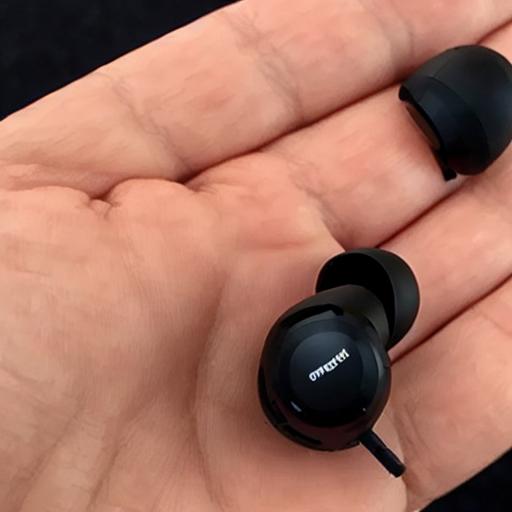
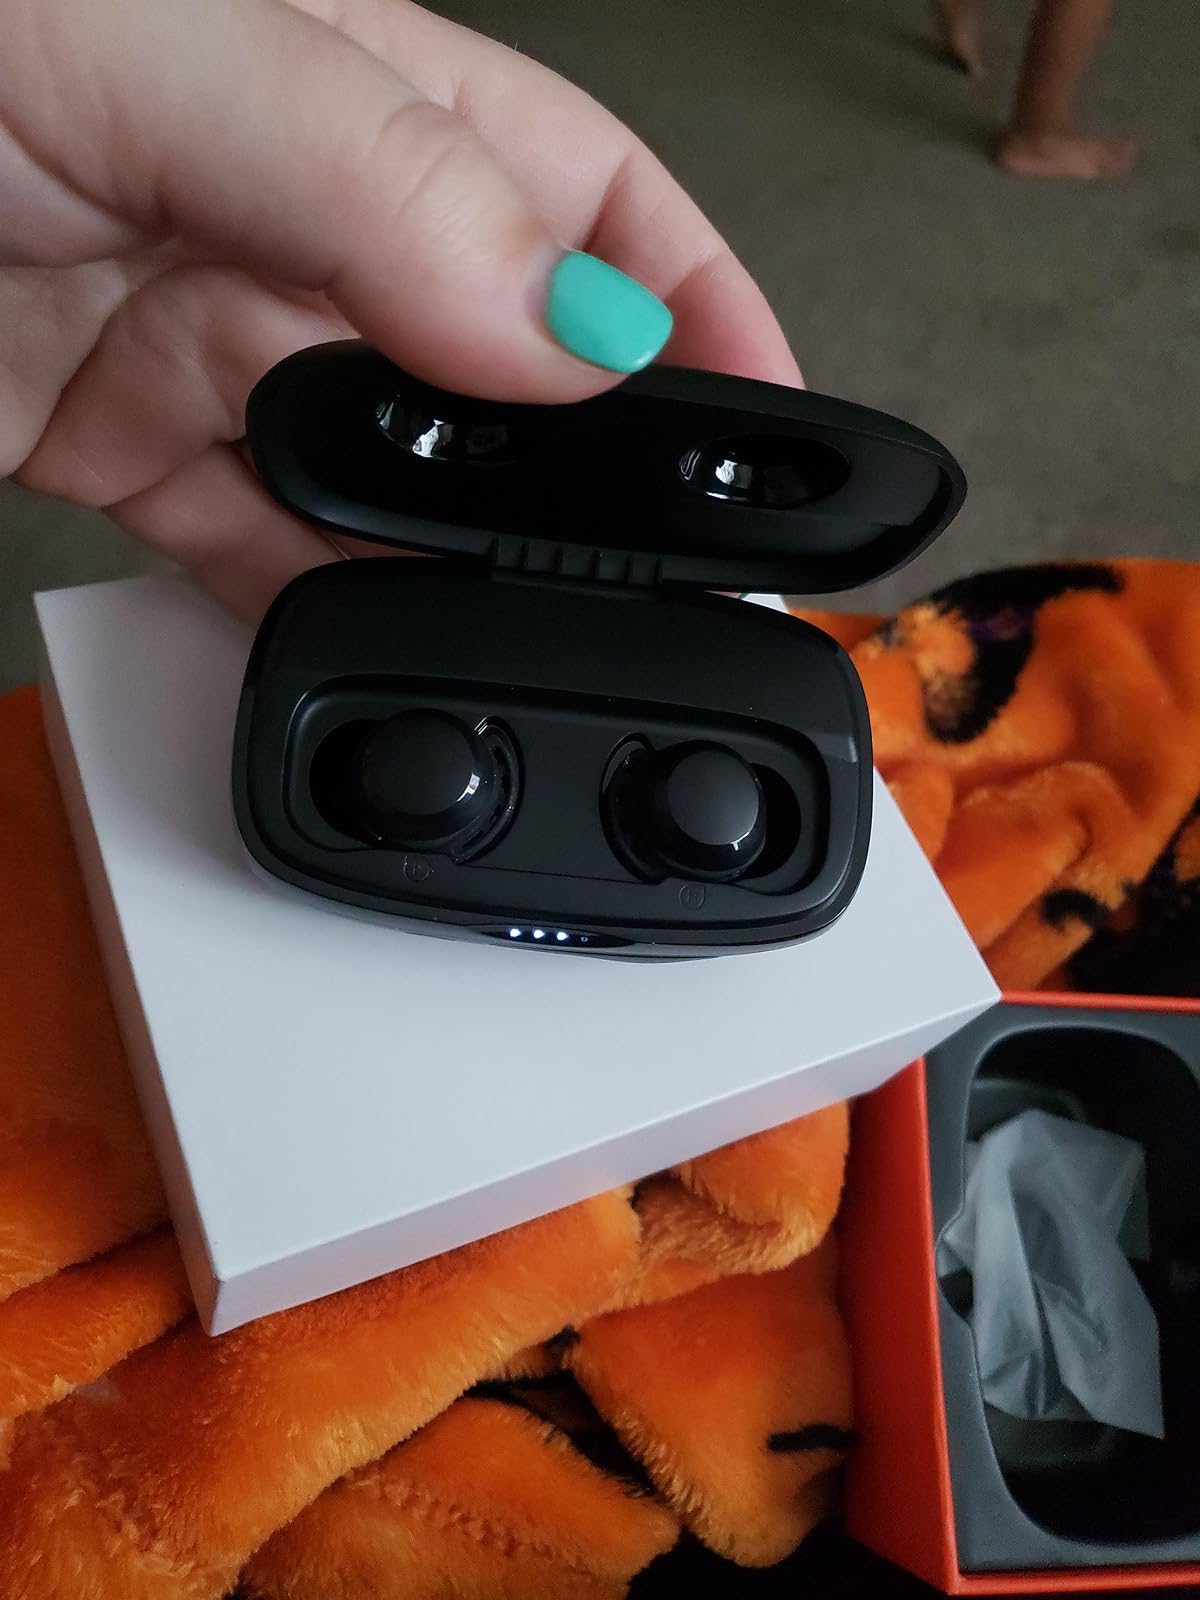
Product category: earbuds
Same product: no